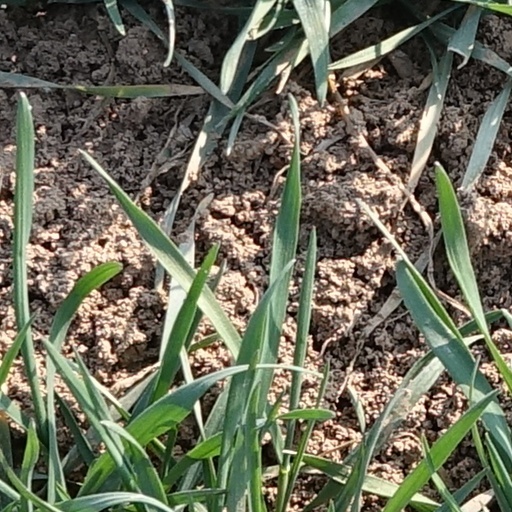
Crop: wheat